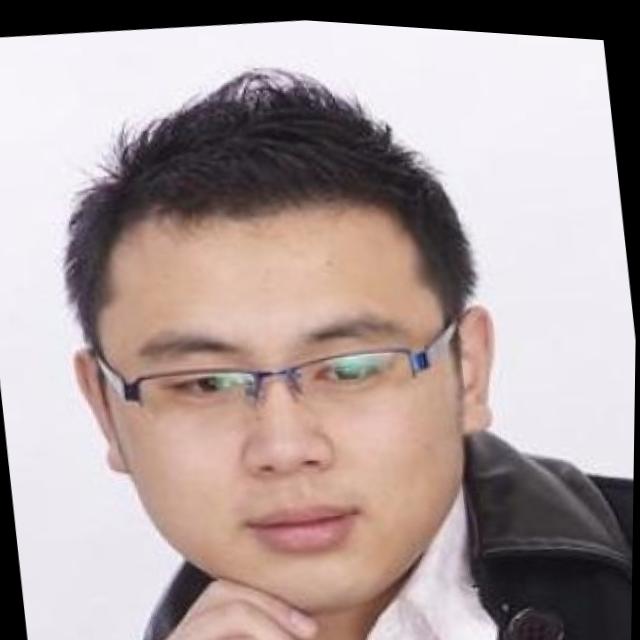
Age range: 21-44